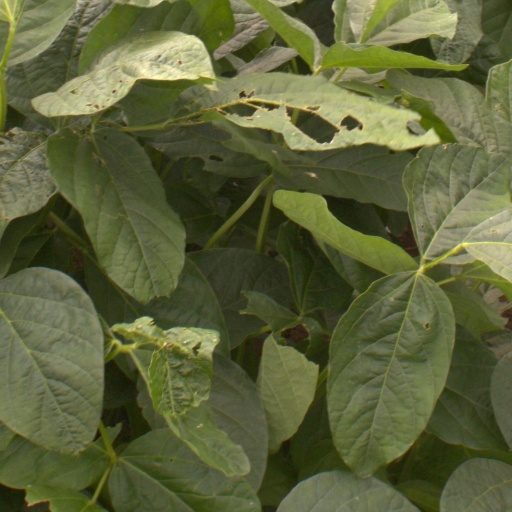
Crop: soybean